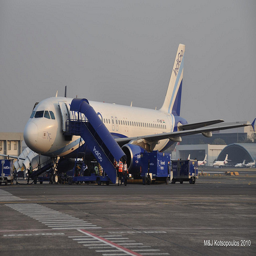
A large jetliner sitting on top of a large tarmac.
there is a very large plane stopped at the airport
A jumbo jet plane with a set of steps on the doorway.
An white airplane has it's passenger ladder down.
a landed plane that has people getting off.